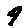
Label: 9